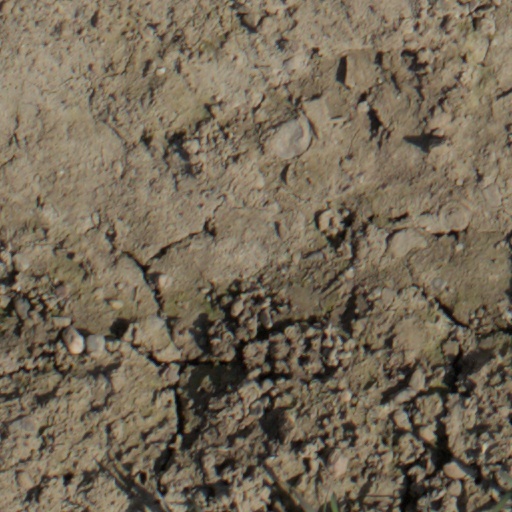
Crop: wheat